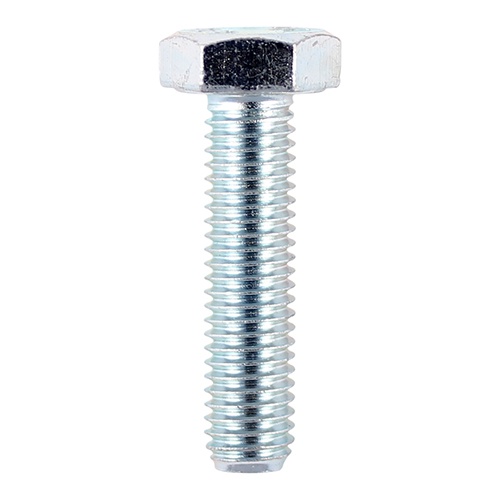
TIMCO Set Screws DIN933 Grade 8.8 Silver - M12 x 50 (100pcs)
TIMCO Set Screws DIN933 Grade 8.8 Silver - M12 x 50 Product Code: S1250Z Brand: TIMCO Category: Fasteners & Fixings Product Specifications: Brand: TIMCO Carton Qty Packs: 4 Corrosion Rating: 1 - Clean, dry & low humidity environments Description: A fully threaded, grade 8.8 high tensile set screw used in a wide variety of applications. NOTE: Nuts not included. DIN Standard: DIN 933 Feature 1: Plated in Trivalent Chromium (Cr3) Zinc Feature 2: Manufactured from grade 8.8 carbon steel Finish: Zinc & Clear Cr3 Head Type: Hex Length mm: 50 Material: Carbon Steel Material Grade: 8.8 MOQ: 1 MOQ Increment: 1 Pack Dimensions L x W x H mm: 142 x 80 x 238 Pack Quantity: 100 Pack Quantity Unit: Pieces Pack Type: Box Pack Weight kg: 5.300 Pallet Qty Packs: 144 Point Type: B Point Product Code: S1250Z Size mm: M12 x 50 SKU Barcode: 5055331841711 Socket Size mm: 19 Substrates: Steel, Thin Sheet Metal Thread Coverage: Fully Threaded Thread Dia. mm: M12 Thread Pitch mm: 1.75 Thread Type: Metric Availability: In Stock Delivery: Next working day delivery available Returns: 30-day return policy Quality: Professional grade TIMCO product
Brand: TIMCO
Category: Hardware > Hardware Accessories > Hardware Fasteners > Screws > Set Screws